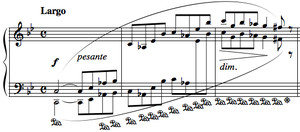
Ballader af Frédéric Chopin / Liste over Chopins ballader
Frédéric Chopins ballader er en samling af fire solostykker for klaver komponeret mellem 1835 og 1842. De hører til de mest udfordrende klaverværker.